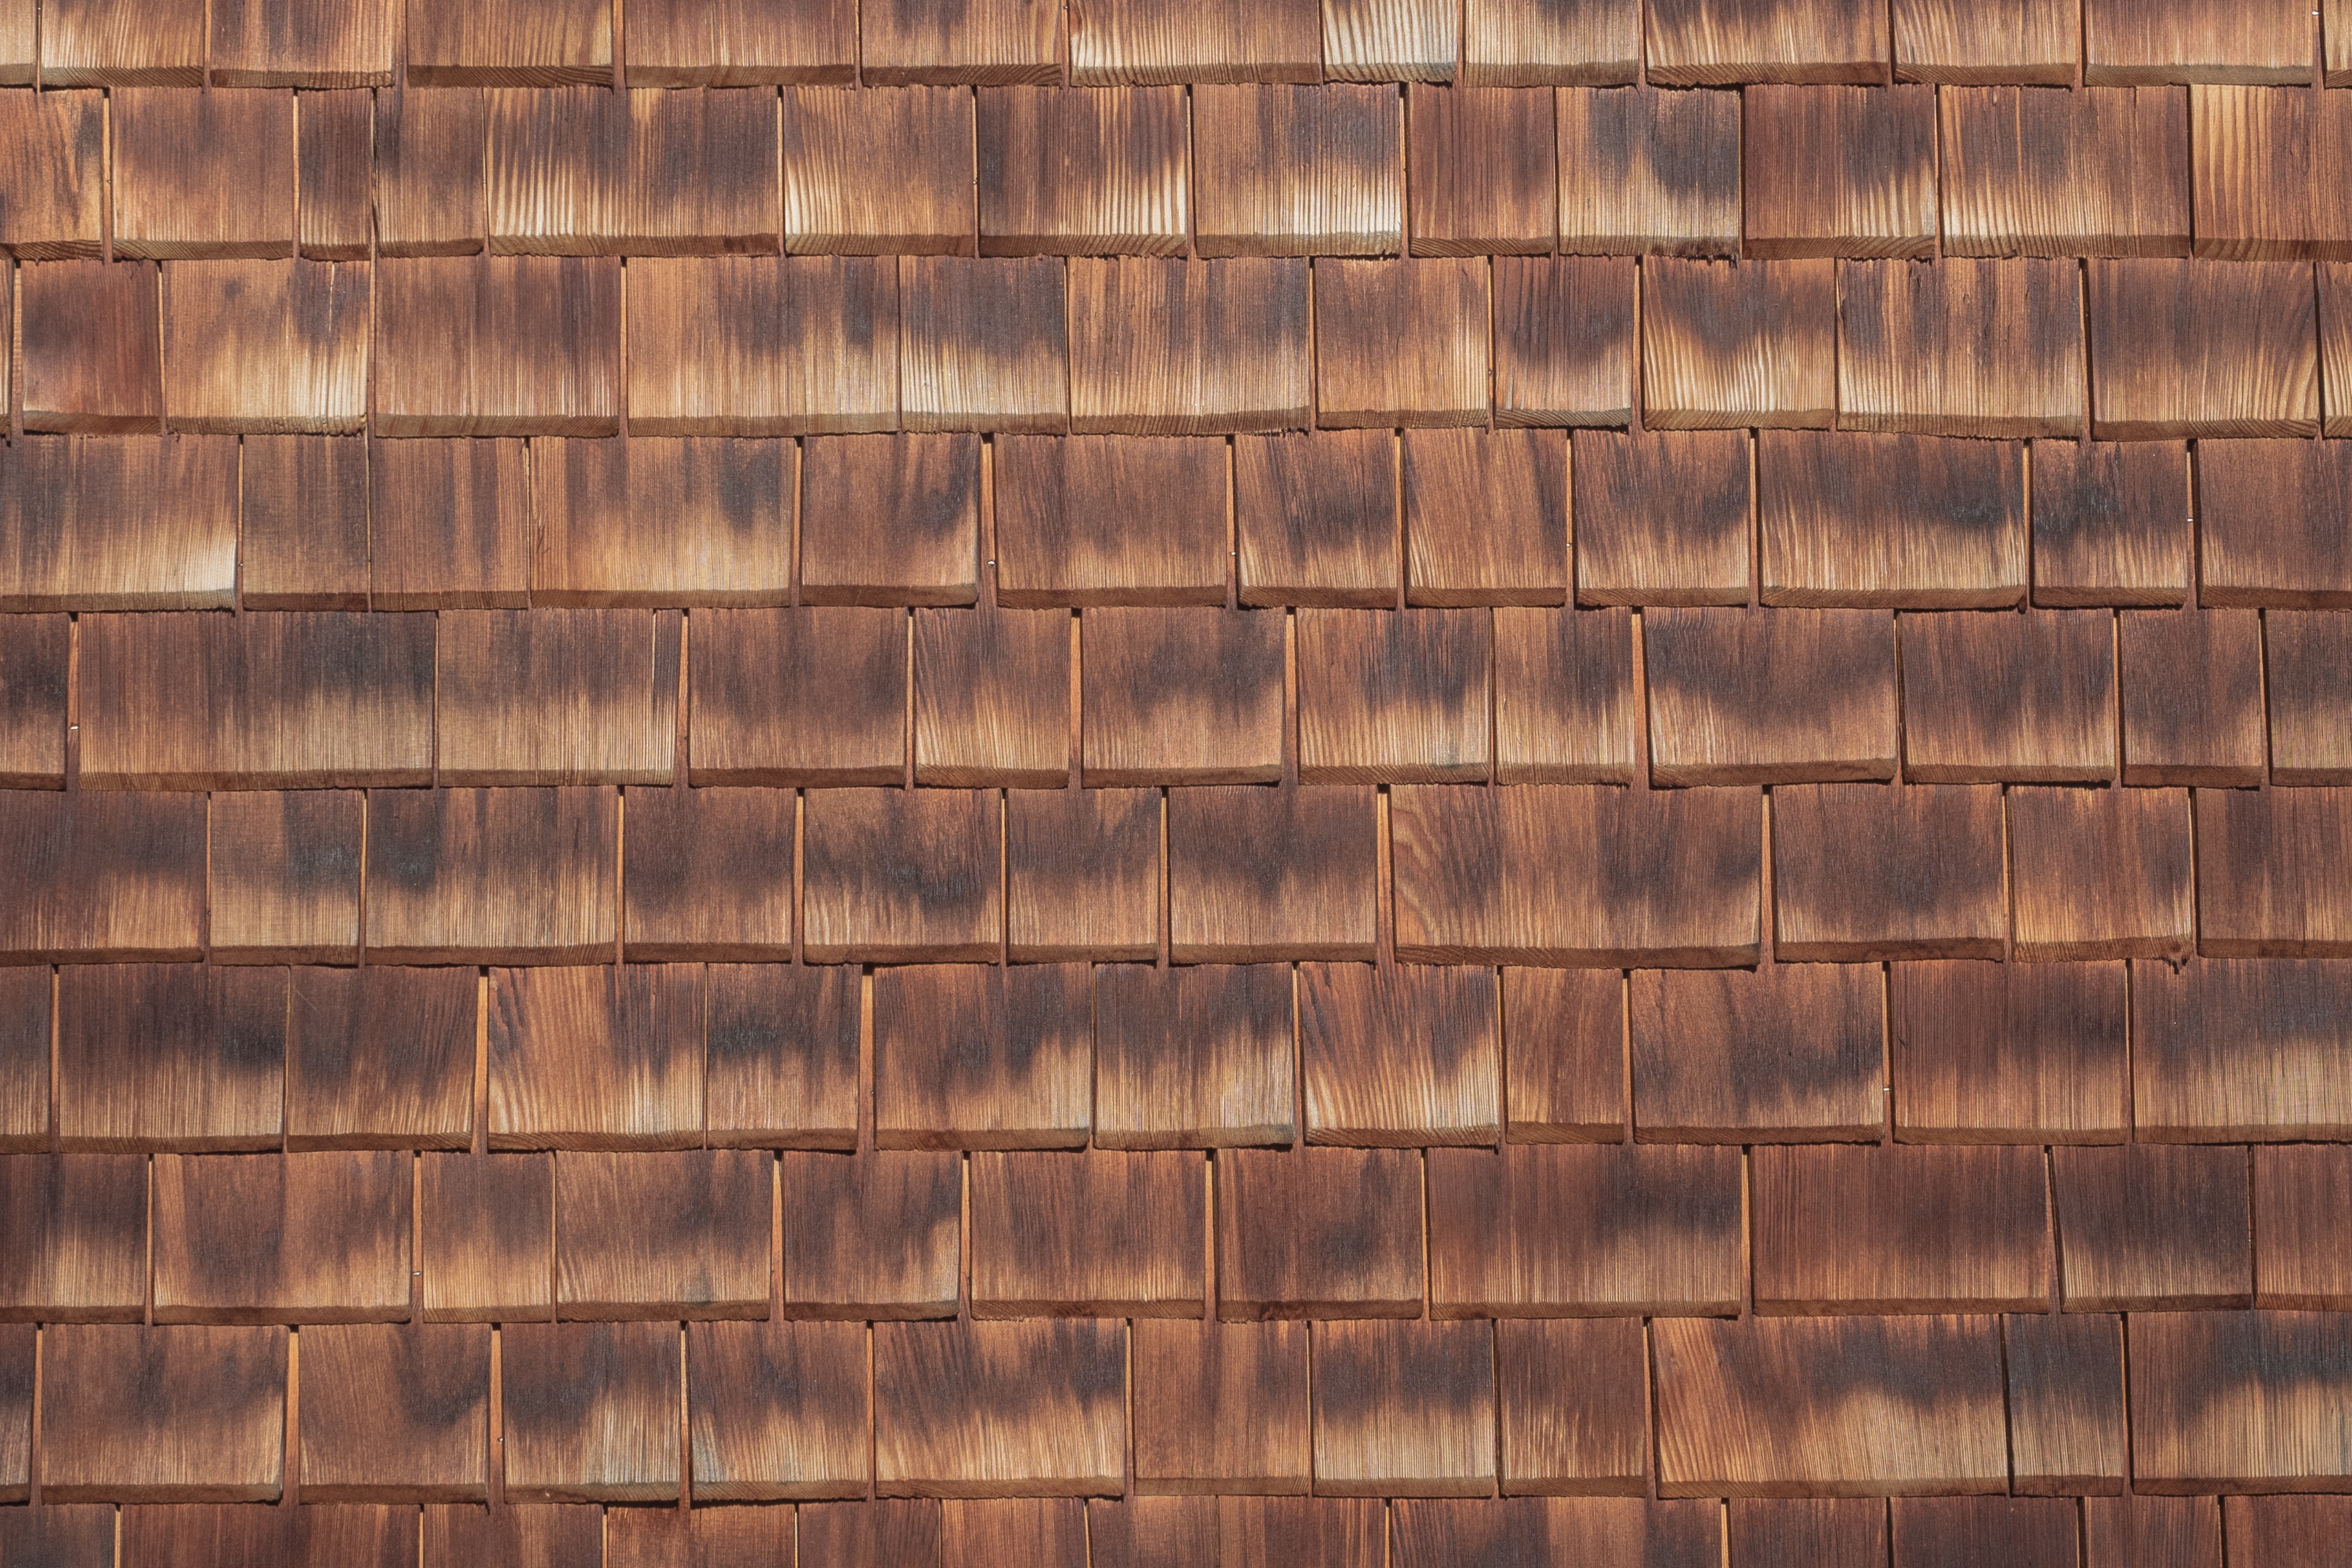
abstract, structure, wood, grain, texture, floor, old, wall, decoration, pattern, tile, brick, lumber, interior design, background, design, hardwood, textures, fibers, wall tiling, flooring, wood flooring, wood texture, wood surface, window covering, laminate flooring, wood stain